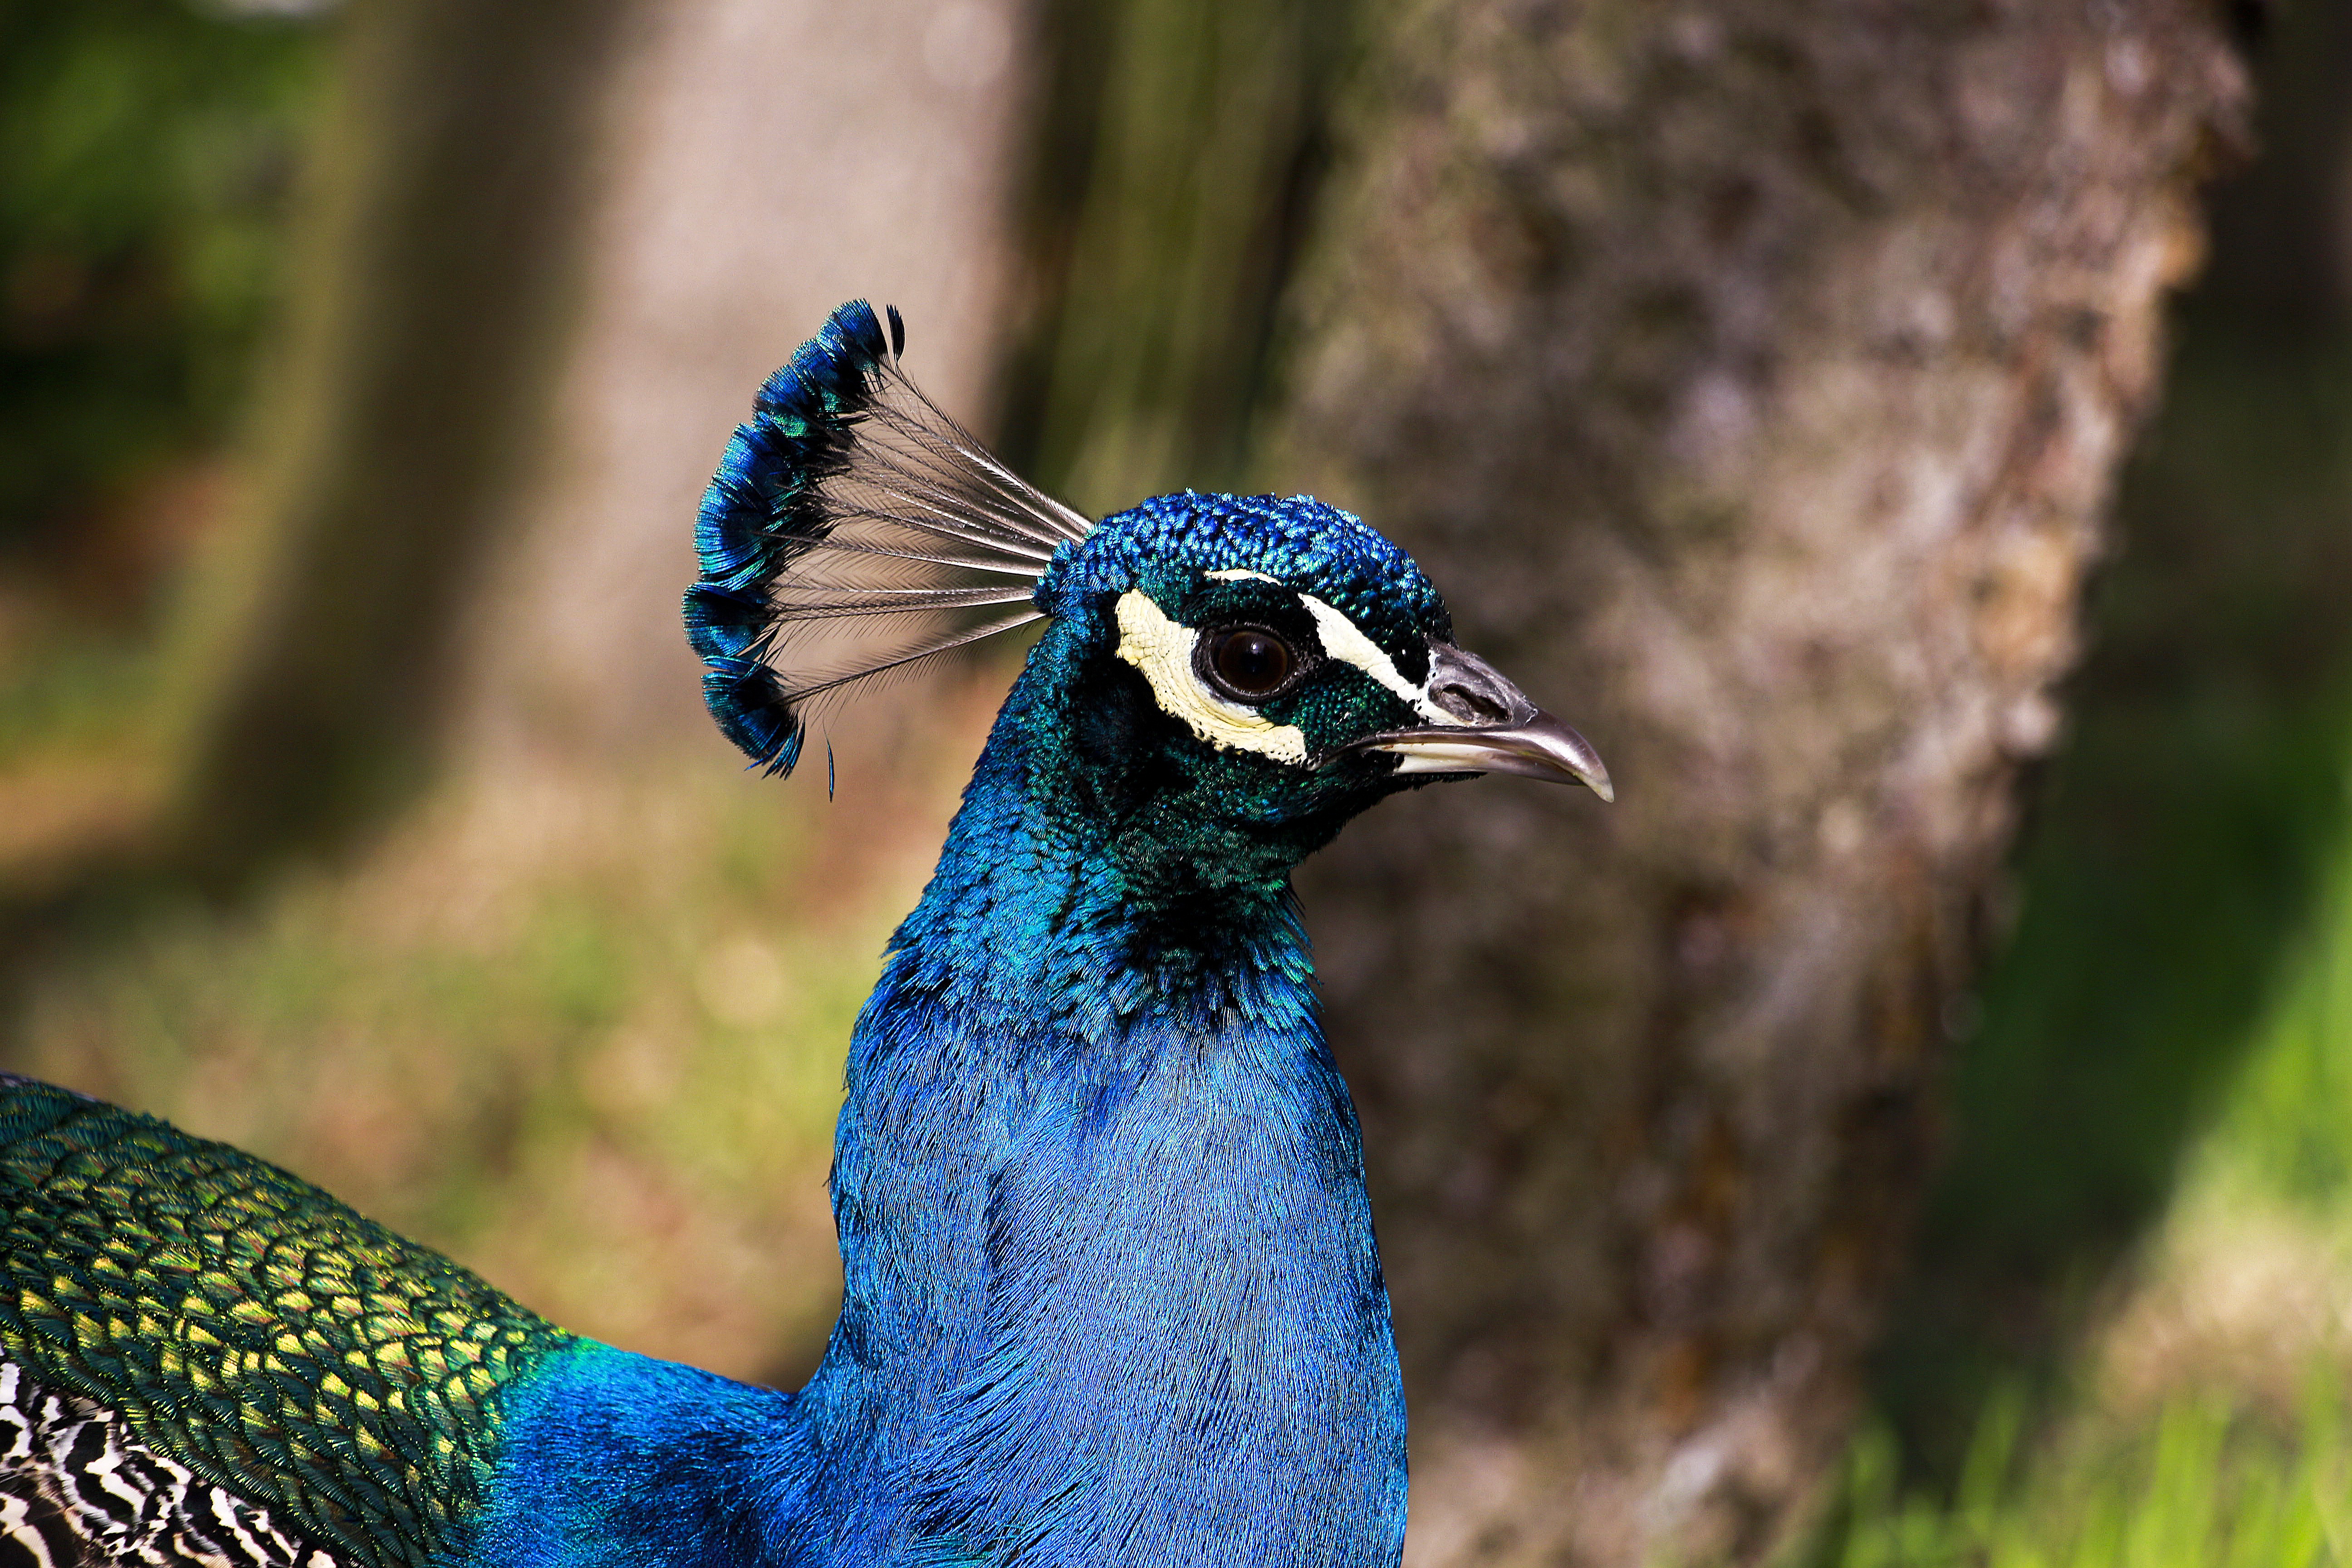
nature, bird, prairie, animal, wildlife, zoo, beak, blue, prague, fauna, peacock, colour, galliformes, head, vertebrate, beautiful, detail, peafowl, czech, czech republic, animal portrait, animal photography, peacock portrait